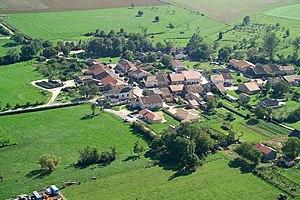
Village de Bouvron 54
Bouvron est une commune française située dans le département de Meurthe-et-Moselle en région Grand Est.